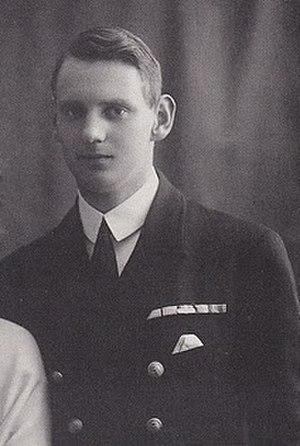
Le prince héritier Frédéric.
Après une crise de succession au Danemark, il a été décidé en 1852 qu’à la mort du roi Frédéric VII, le trône danois serait confié à une branche cadette de la maison d’Oldenbourg, la maison de Schleswig-Holstein-Sonderbourg-Glücksbourg. Ainsi, depuis que le prince Christian de Schleswig-Holstein-Sonderbourg-Glücksbourg est devenu prince héritier de Danemark par le protocole de Londres du 8 mai 1852, les héritiers de la Couronne appartiennent tous à cette famille.
Olga de Grèce, princesse de Grèce et de Danemark puis, par son mariage, princesse de Yougoslavie, est née le 11 juin 1903 à Tatoï, en Grèce, et décédée le 16 octobre 1997 à Paris, en France. Petite-fille du roi Georges Iᵉʳ de Grèce, elle est l'épouse du prince-régent Paul de Yougoslavie et exerce donc le rôle de « Première dame » de Yougoslavie entre 1934 et 1941.